Tattoo

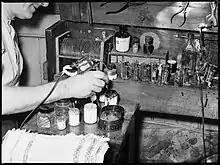
Fred Harris, Tattoo Studio, Sydney, 1937

In 1566, French sailors abducted an Inuk woman and her child in modern-day Labrador and brought her to the city of Antwerp in modern-day Belgium. The mother was tattooed while the child was unmarked. In Antwerp, the two were put on display at a local tavern at least until 1567, with handbills promoting the event being distributed in the city. In 1577, English privateer Martin Frobisher captured two Inuit and brought them back to England for display. One of the Inuit was a tattooed woman from Baffin Island, who was illustrated by the English cartographer John White.